Answer in natural language. Is Doorway (marked A) behind silver three-legged stool (marked B)? Choose between the following options: yes or no
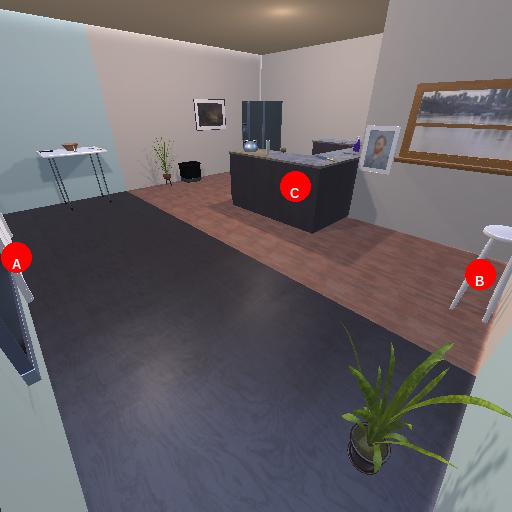
<answer>yes</answer>